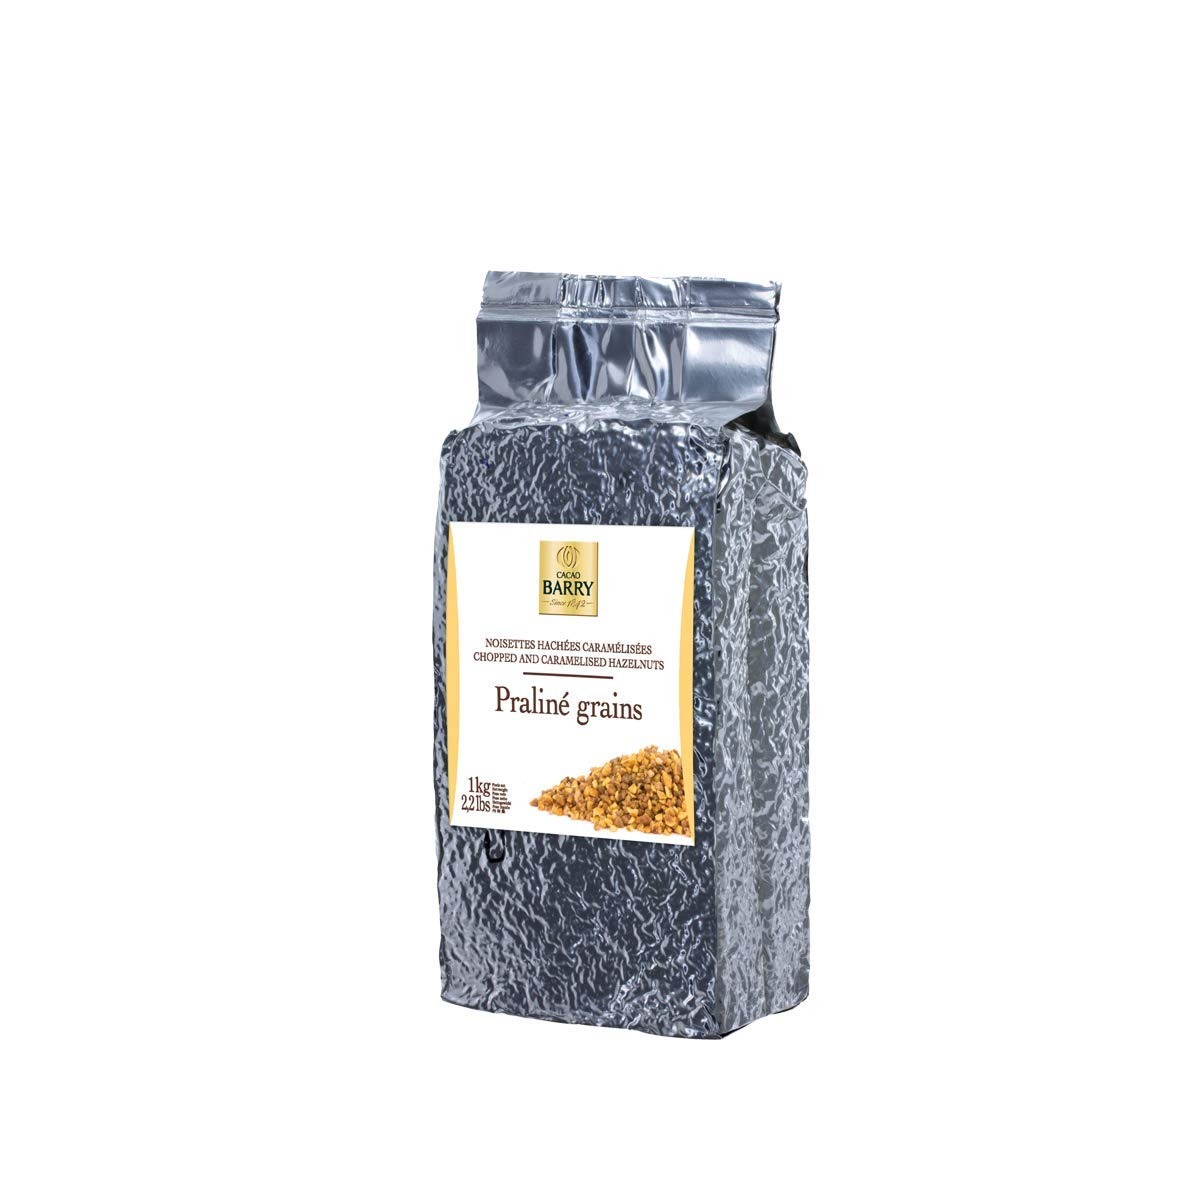
Item Name: Cacao Barry Praline Grains 1kg (2.2lbs)
Value: nan
Unit: None

Price: 52.92